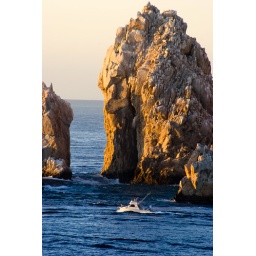
early morning boat traffic going around the famous beach